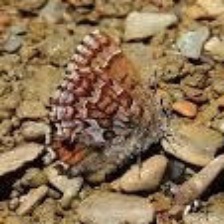
Species: EASTERN PINE ELFIN